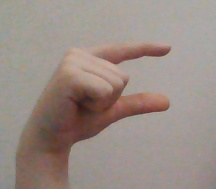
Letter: dal